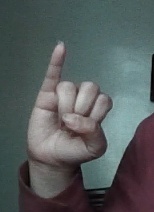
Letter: meem